Princeton University Department of Psychology

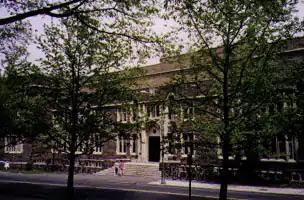
Green Hall (c. 1996)

An Office of Public Opinion Research was established when Hadley Cantril was department head: